Speeches of Barack Obama

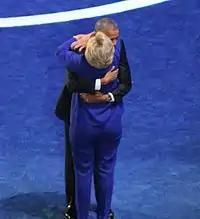
President Obama hugging Hillary Clinton

In one of the last major speeches of his presidency, Obama strongly endorsed Clinton as the Democratic nominee for president on July 27, 2016, saying "there has never been a man or woman more qualified than Hillary Clinton. Not me, not Bill, nobody!" Obama contrasted his and Clinton's hopeful view of America with that of Republican nominee Donald Trump, which he called "deeply pessimistic." Obama argued that Trump was unqualified for the office, and was attempting to use fear to get elected. Michael Grunwald of Politico called it a "stirring but fundamentally defensive speech." Conservative blogger Erick Erickson tweeted "I disagree with the President on so much policy and his agenda, but appreciate the hope and optimism in this speech." After the speech, Clinton appeared on the stage for the first time in the convention, embracing her 2008 primary rival.